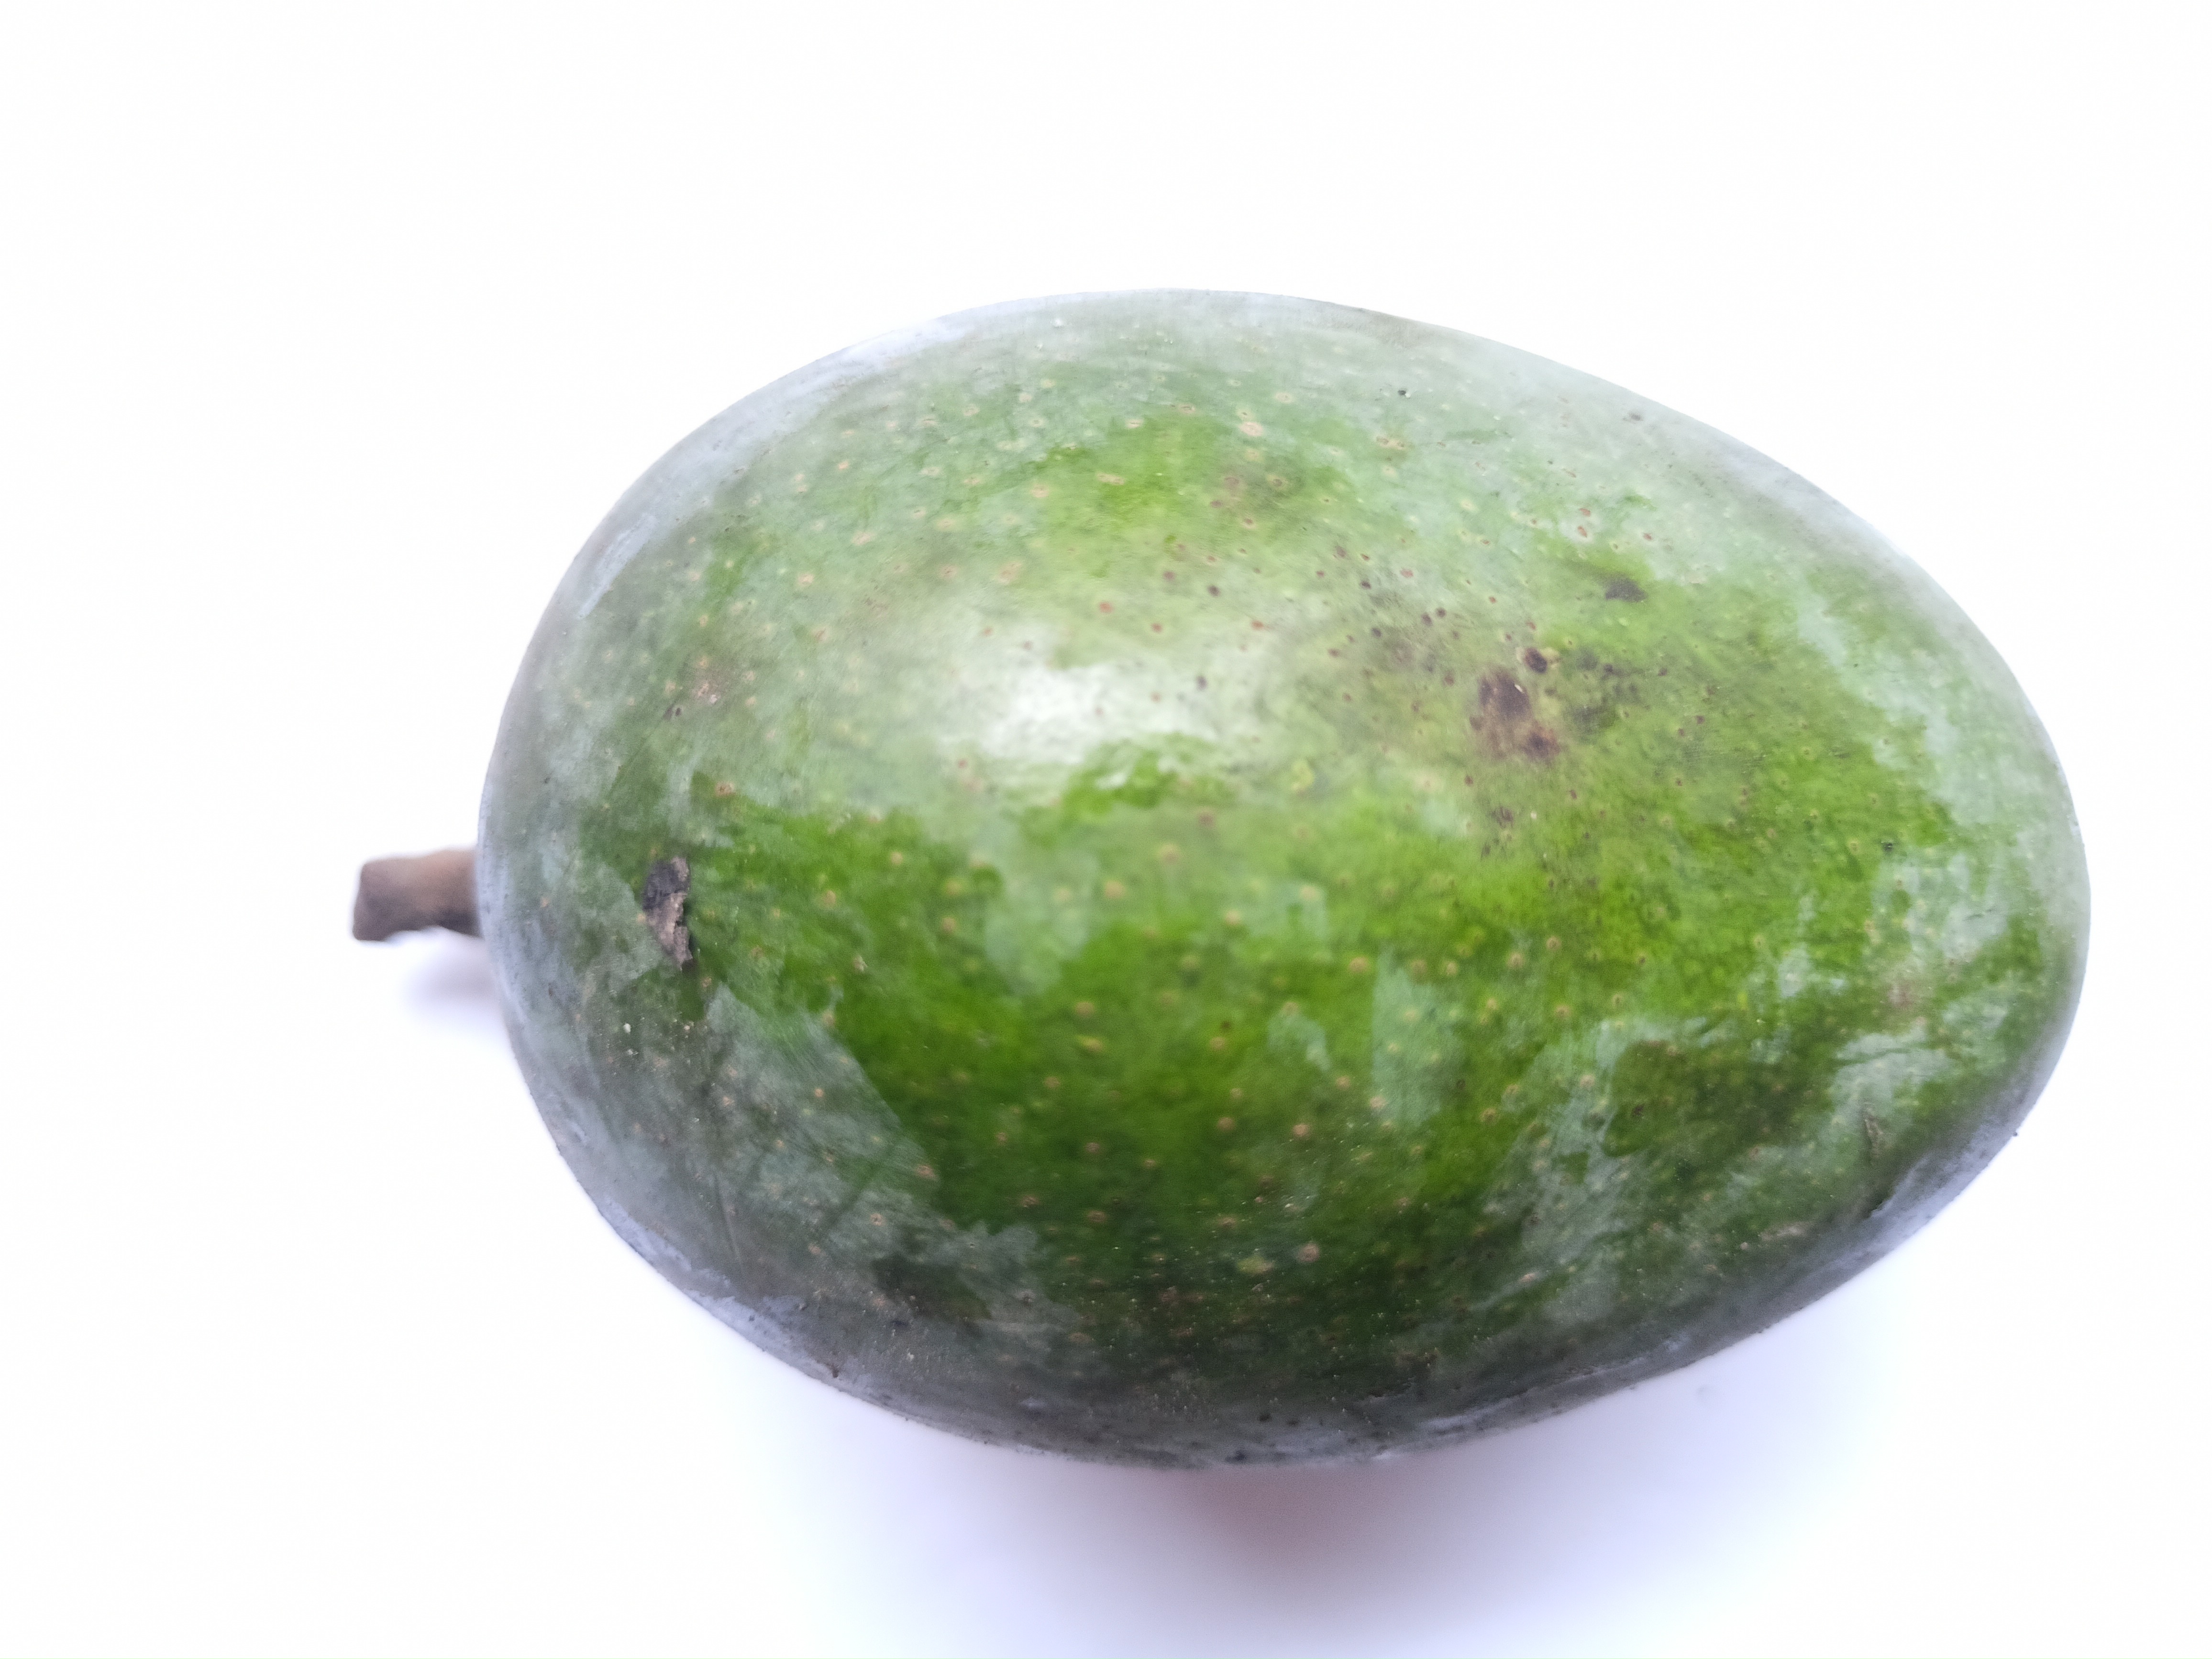
Mango variety: Khrishapat